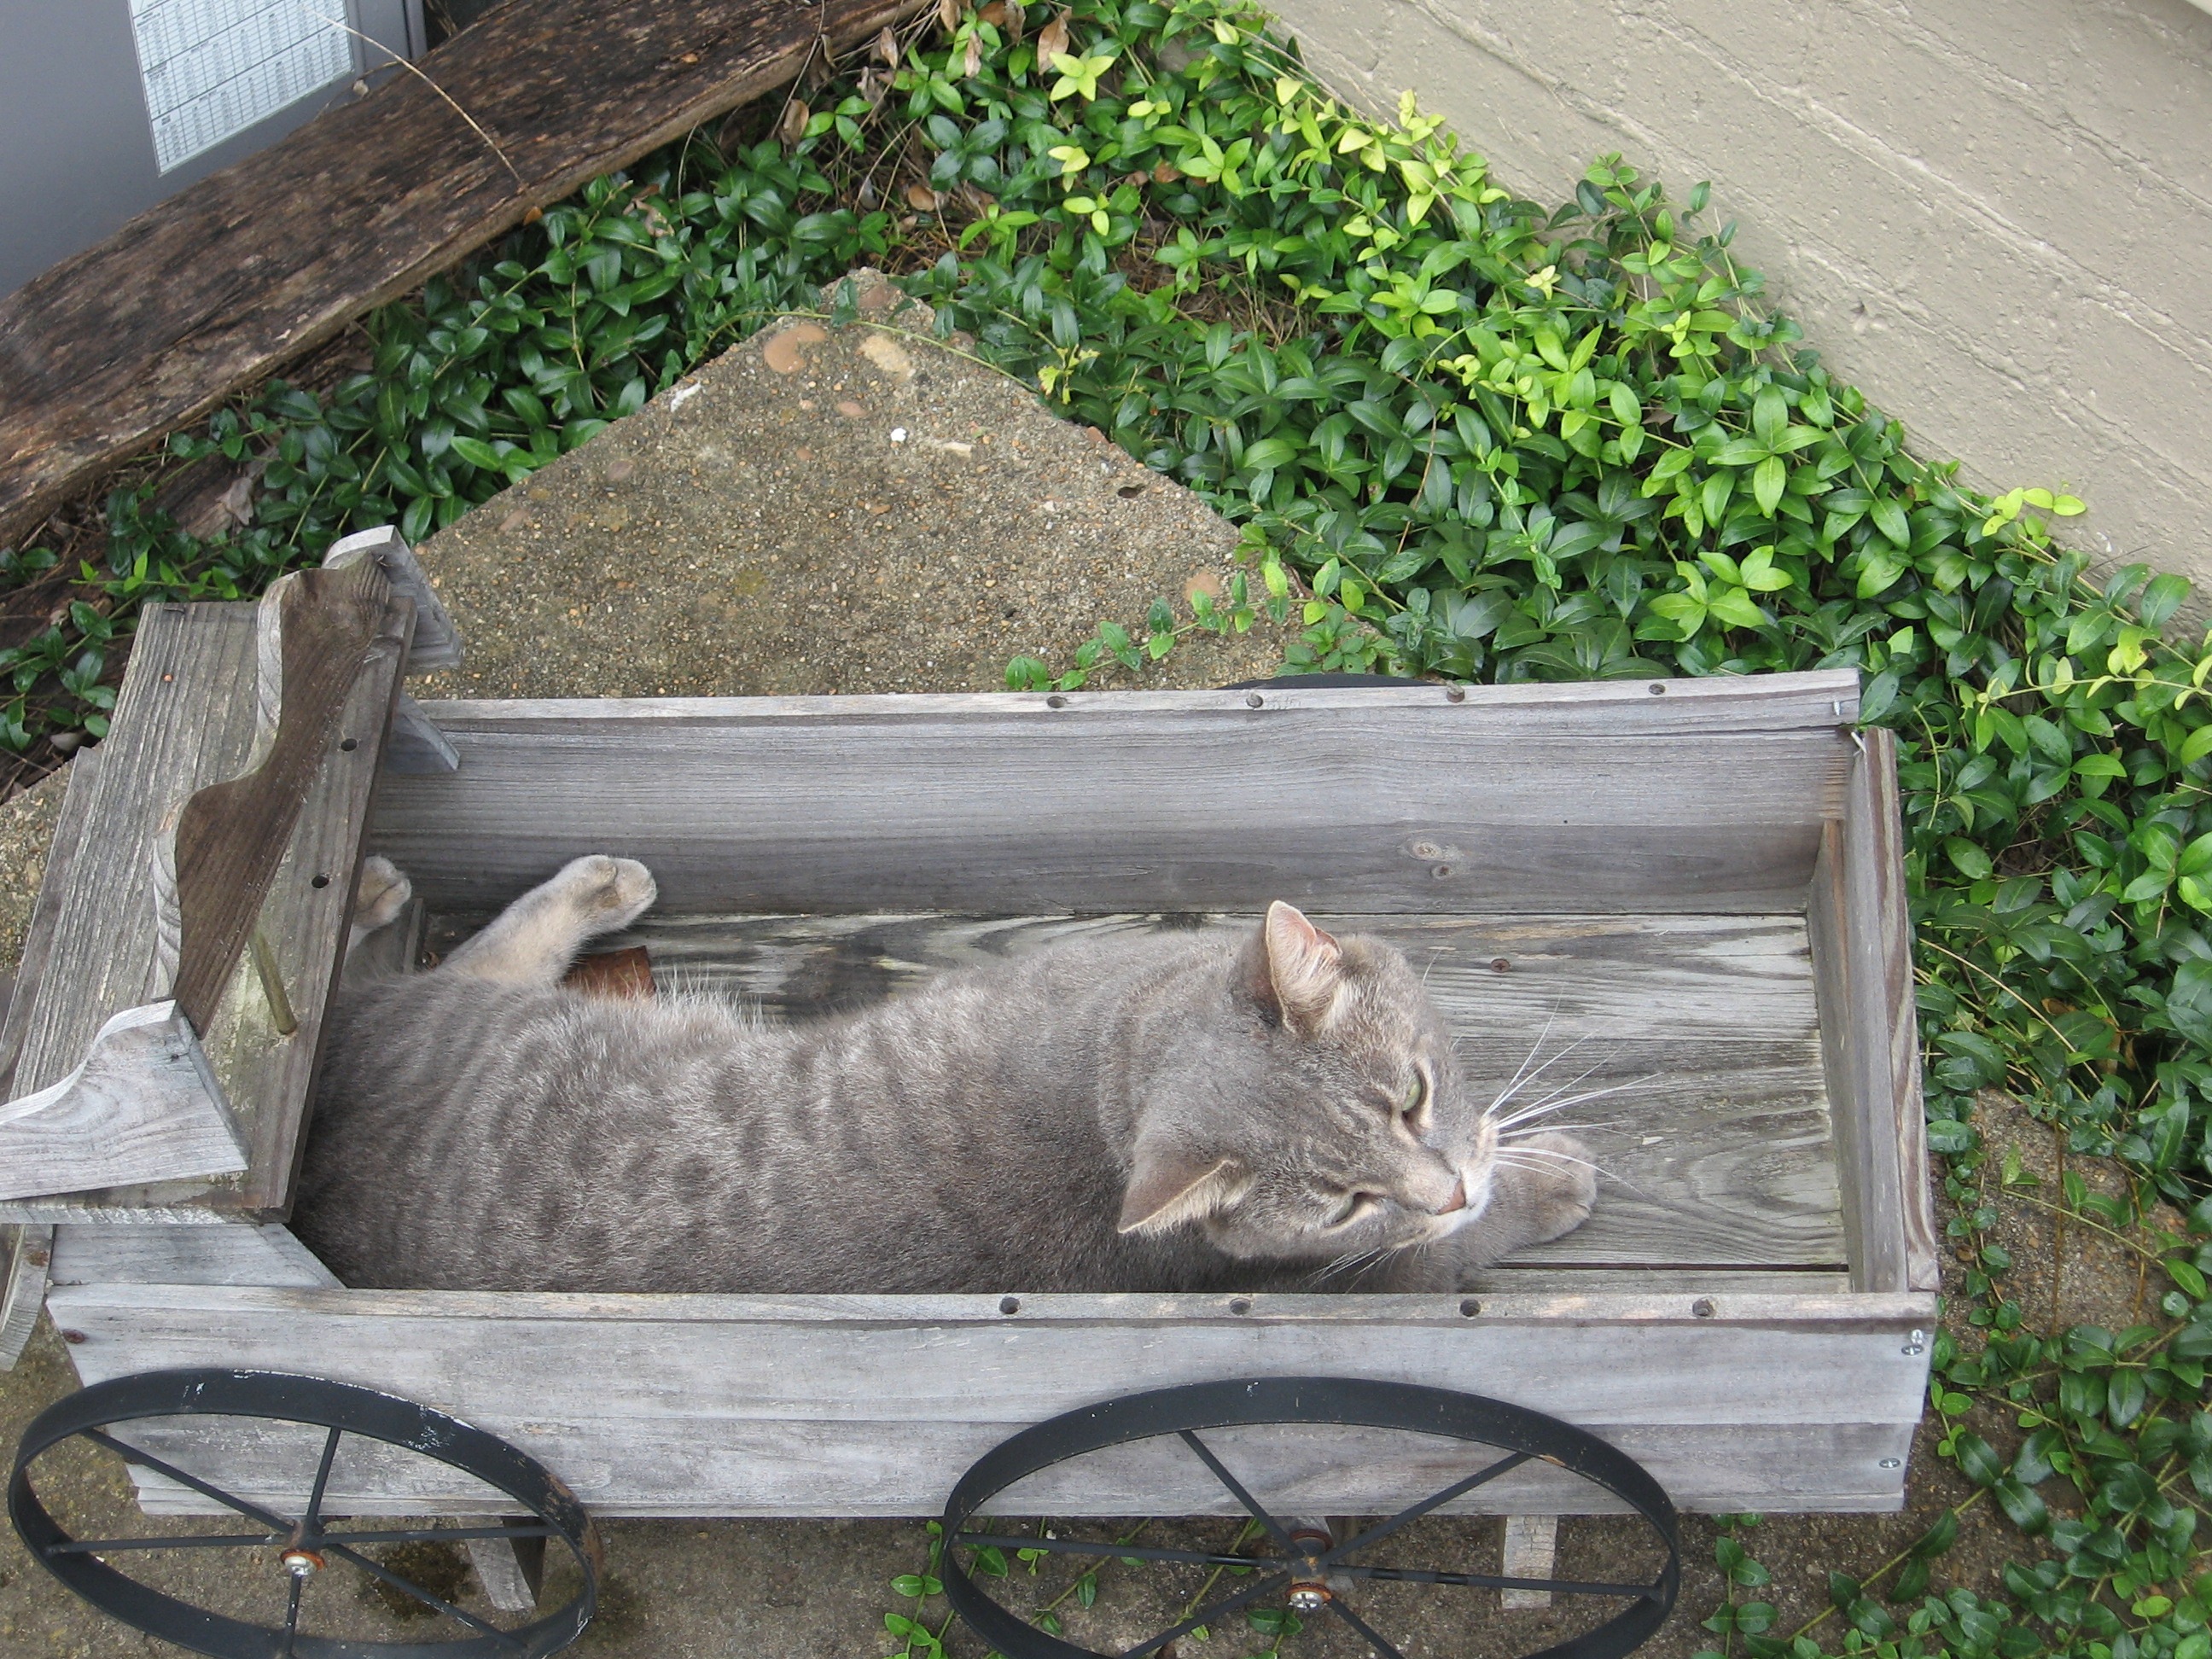
wagon, cart, cat, sleeping, gray, garden, relaxing, yard, lying